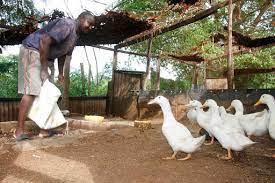
Kijana wa kiume anayefanya shughuli za ufugaji wa bata wa rangi nyeupe akiwa anawapa chakula akiwawekea chini, ambapo bata hao hudokoa wakiwa wapo ndani ya uzio uliotengenezwa kwa wavu.